Permanently signed detour route

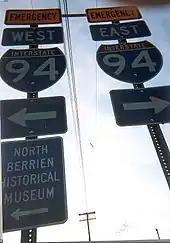
Emergency I-94 shields in Coloma, Michigan

Michigan has a system of special routes called "Emergency" routes which parallel major highways, primarily in Southwestern Michigan. These routes provide relief in the event of emergency closures to a freeway due to accidents, weather, or other civil emergencies. Emergency routes have been gradually put in place as part of a broader plan by the Michigan Department of Transportation (MDOT) to upgrade its ITS network across the state. These detours may or may not follow MDOT-maintained State Highways, however, and some portions of the routes pass through urban or suburban areas. Emergency routes exist on and parallel to Interstate 69 (I-69) and I-94 and US Highway 31 (US 31).